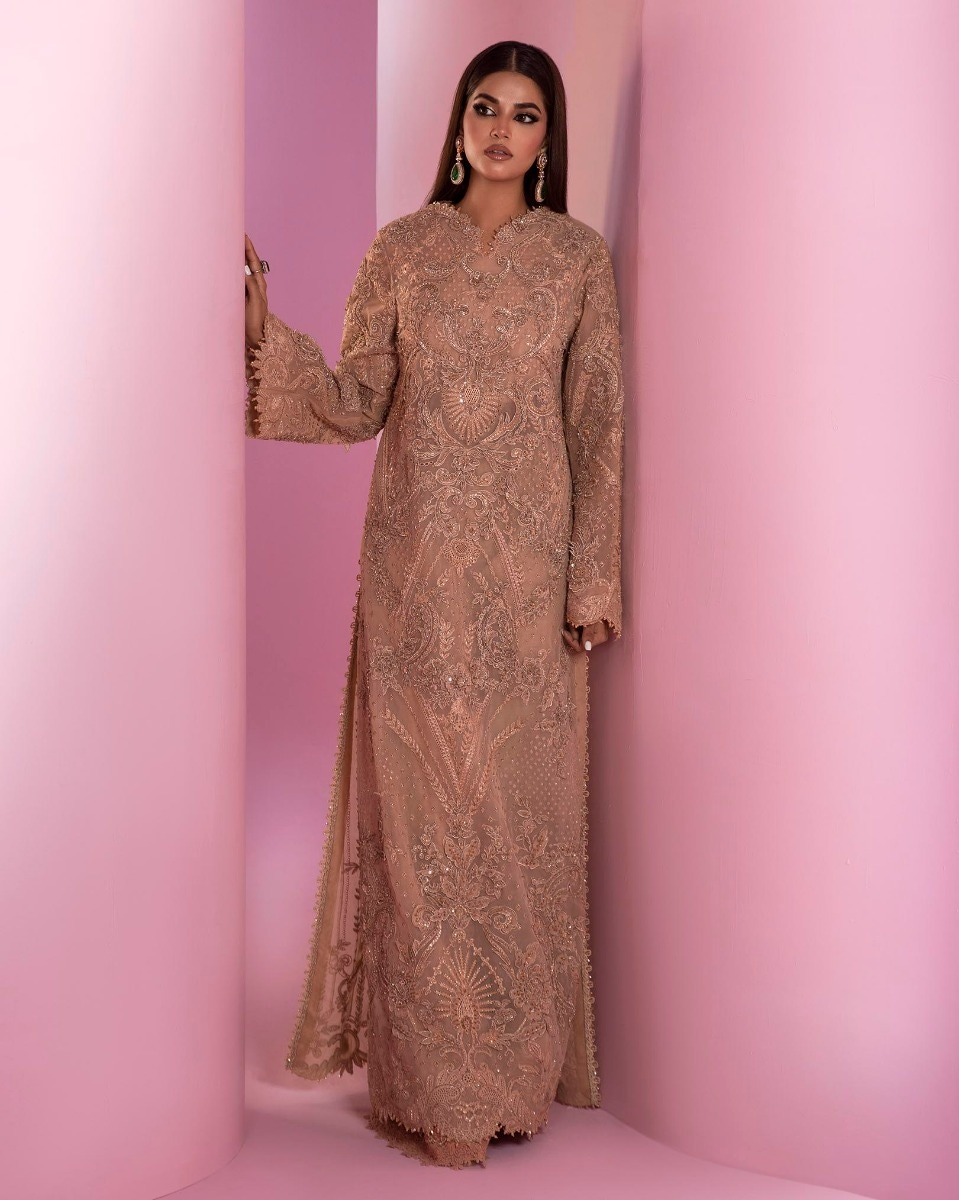
tan embroidered long sleeve abaya